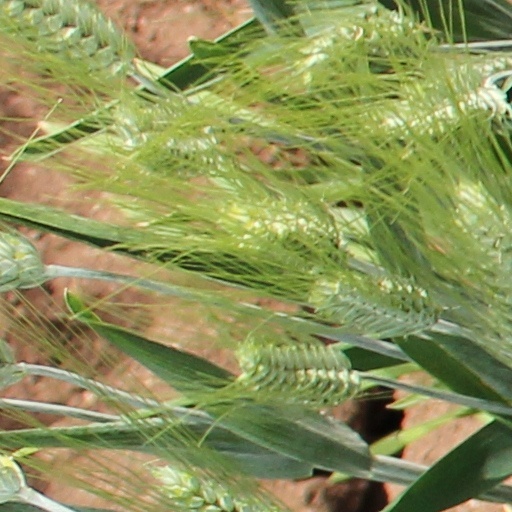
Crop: wheat